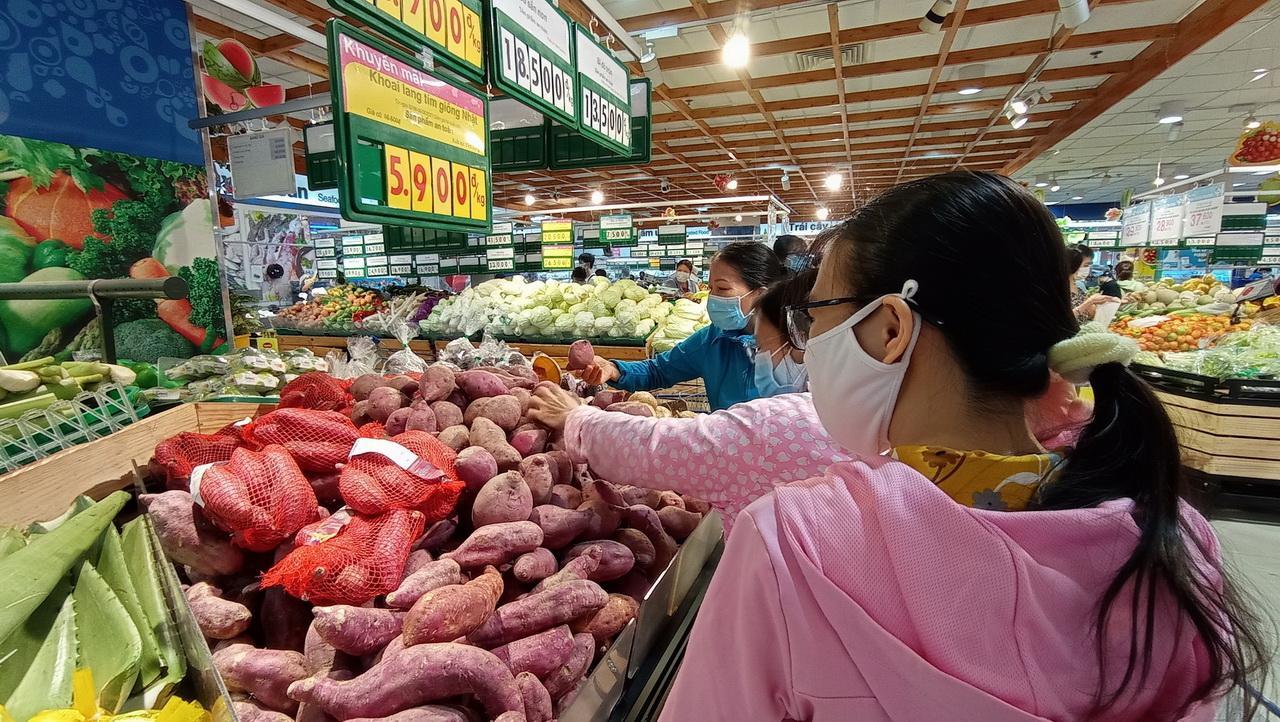
có một vài người xuất hiện ở bên kệ hàng rau củ quả